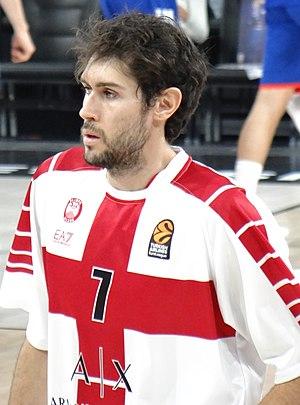
Davide Pascolo, né le 14 décembre 1990, à Udine, en Italie, est un joueur italien de basket-ball. Il évolue au poste d'ailier fort.